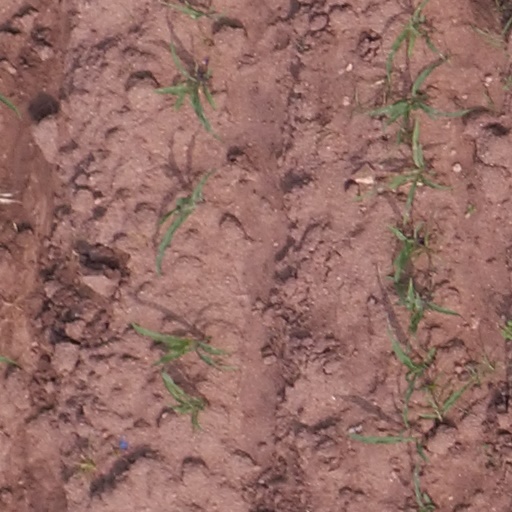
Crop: maize; corn